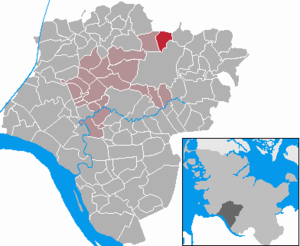
Silzen
Kort
Silzen er en by og kommune i det nordlige Tyskland, beliggende i Amt Itzehoe-Land under Kreis Steinburg. Kreis Steinburg ligger i den sydvestlige del af delstaten Slesvig-Holsten.